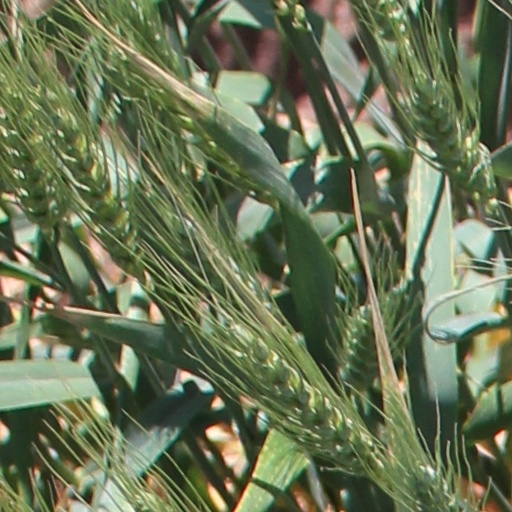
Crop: wheat